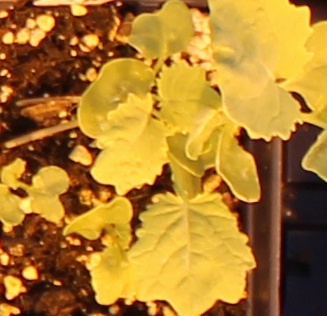
Label: Canola